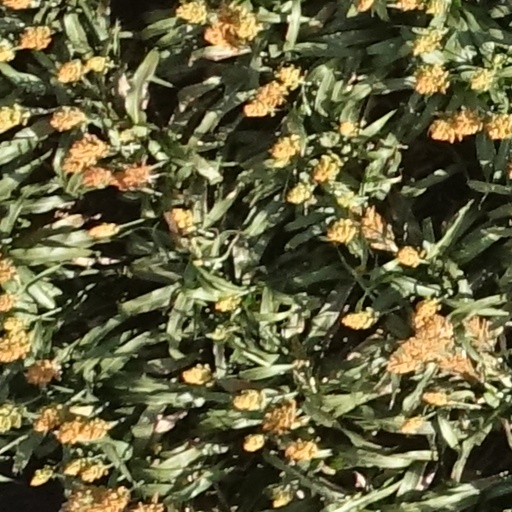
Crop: sorghum